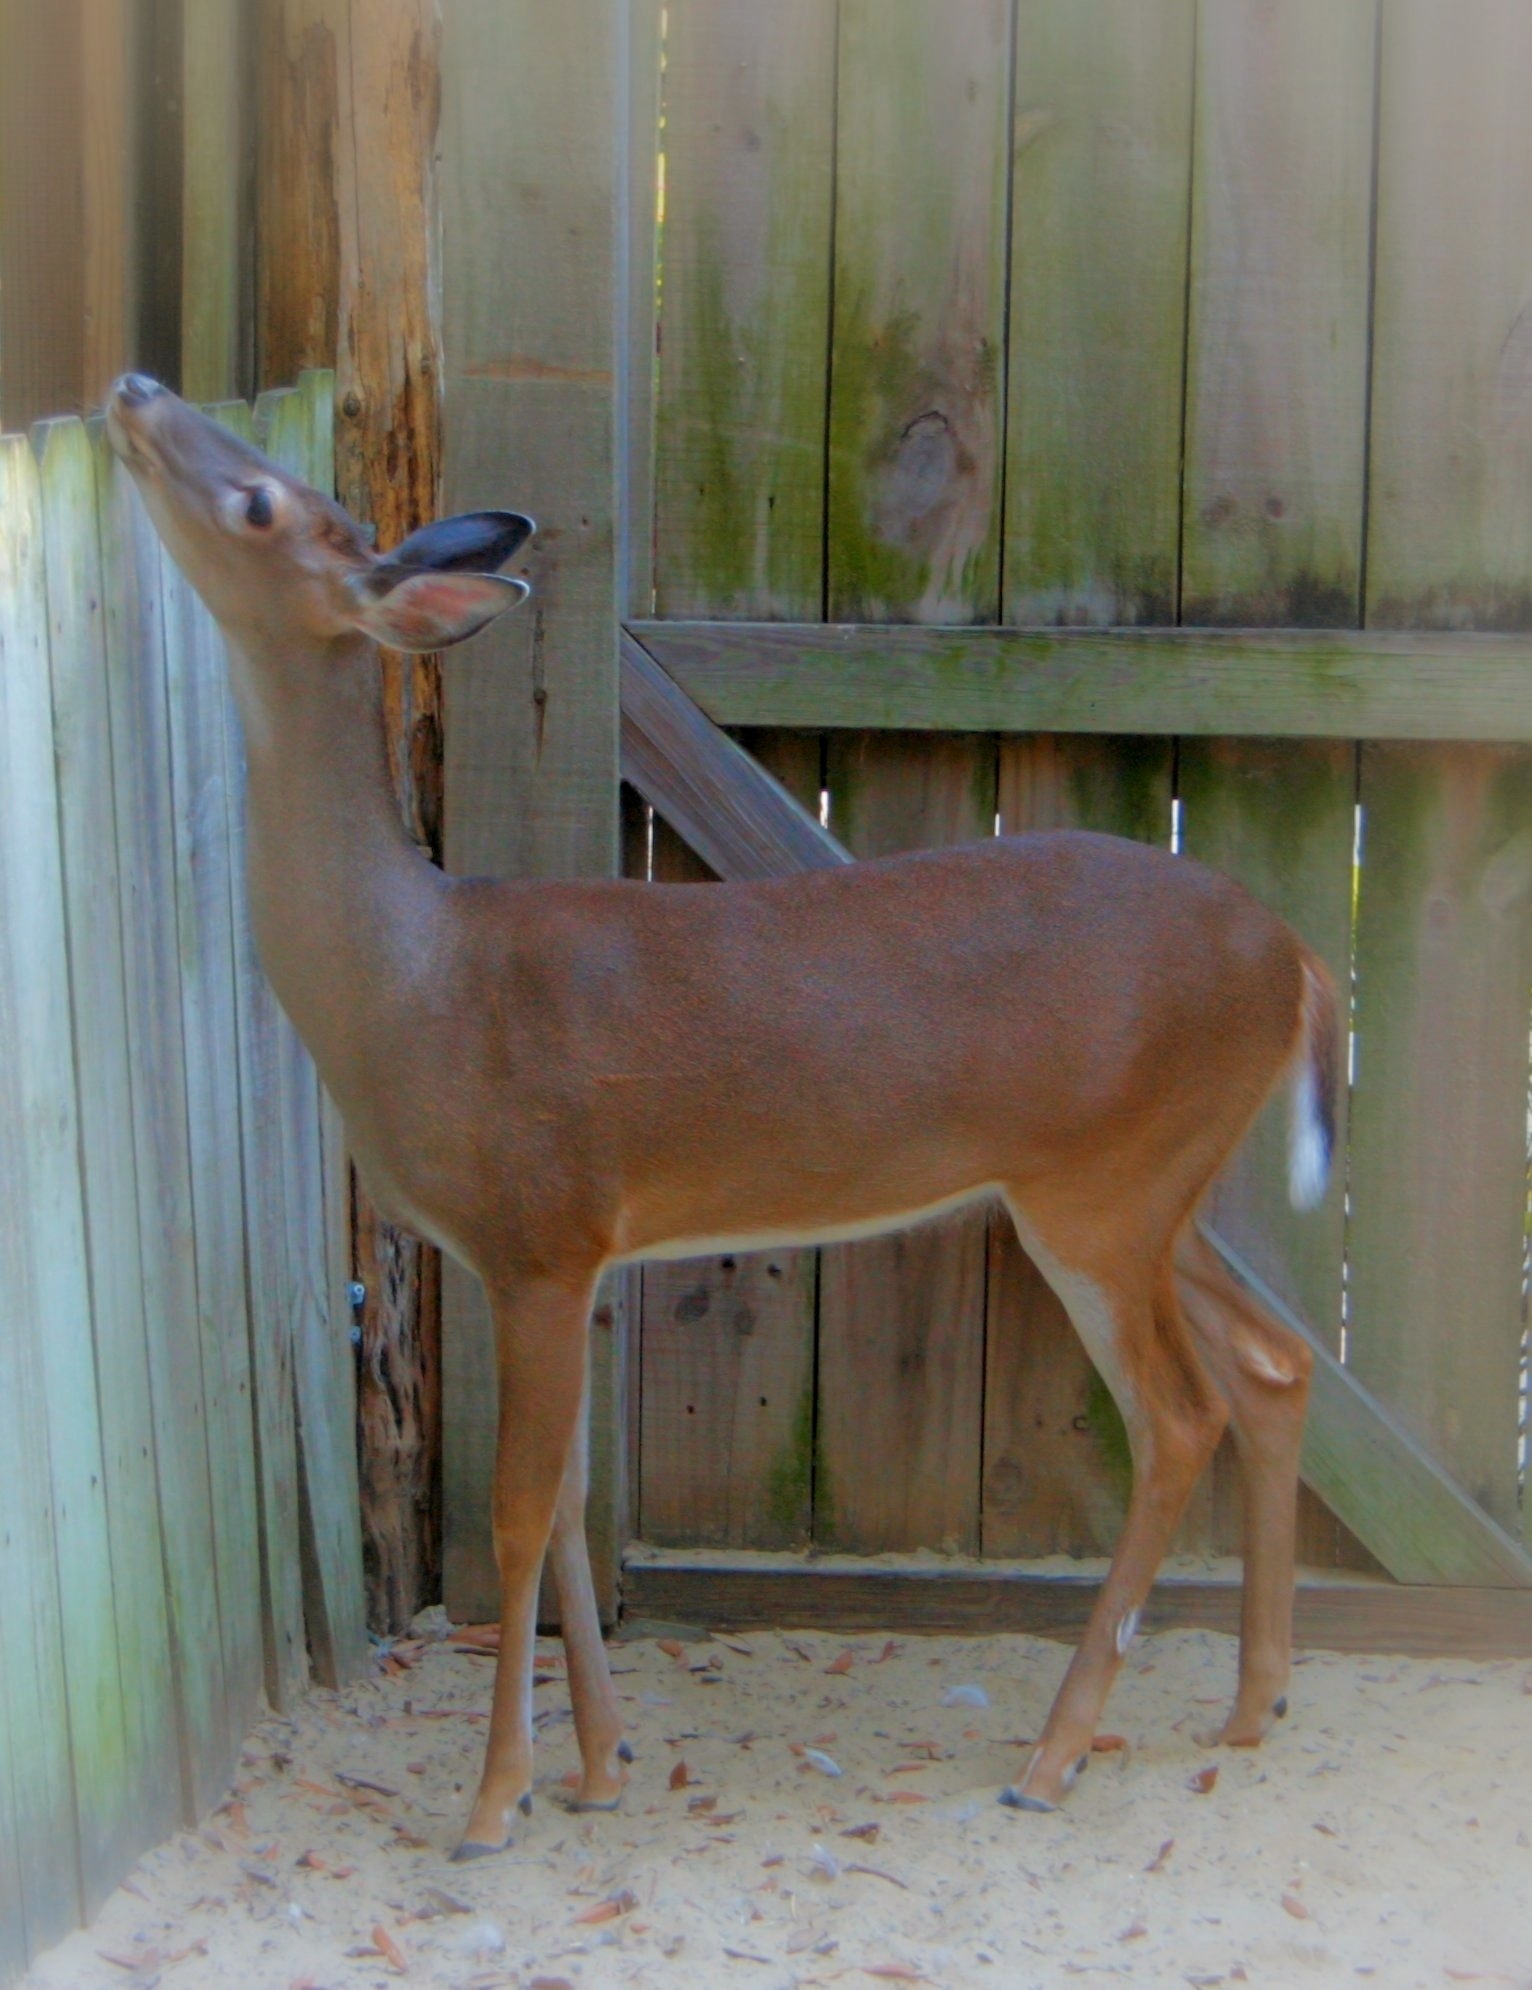
animal, female, wildlife, deer, pet, youth, mammal, fauna, fawn, antelope, doe, gazelle, vertebrate, impala, carnivore, hunting, roe, white tailed deer, whitetail deer